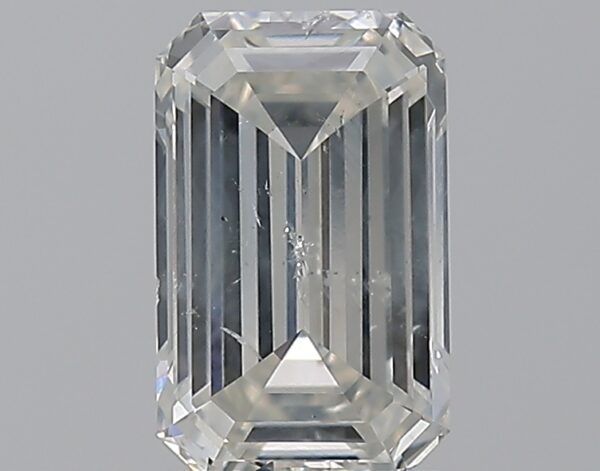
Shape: emerald
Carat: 1.5
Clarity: SI2
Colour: I
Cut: EX
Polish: EX
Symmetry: EX
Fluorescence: N
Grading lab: IGI
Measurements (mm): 8.44 x 5.26 x 3.38